Thian Fah Foundation Hospital

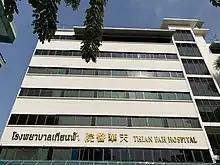
Thian Fah Hospital in Khet Samphanthawong

Thian Fah Foundation Hospital, shortened to Thian Fah Foundation (traditional Chinese: 天華醫院; simplified Chinese: 天华医院; pinyin: "Tiān huá yī yuàn"), is the first foundation and private hospital in Thailand, including shrine. Located at 606 Yaowarat Road, Samphanthawong Subdistrict, Samphanthawong District, Bangkok near Wat Traimit, Odeon Circle and Chaloem Buri Intersection.